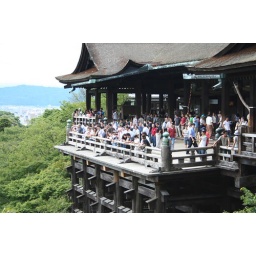
A temple which is raised something like 9m on wooden stilts on a mountain above Kyoto.